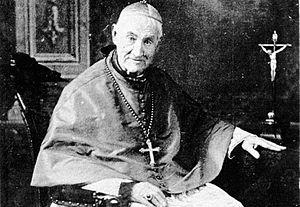
Saint Giovanni Antonio Farina
Giovanni Antonio Farina est un prélat catholique italien, fondateur des sœurs de Sainte-Dorothée, Filles des Sacrés-Cœurs. Il a successivement été évêque de Trévise puis de Vicene. Il est canonisé le 23 novembre 2014 par l'Église catholique, sa fête liturgique est placée au 4 mars.
Cette page dresse la liste des béatifications prononcées par le pape Jean-Paul II.
Cette page dresse la liste des personnes canonisées par le pape François.